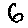
Label: 6